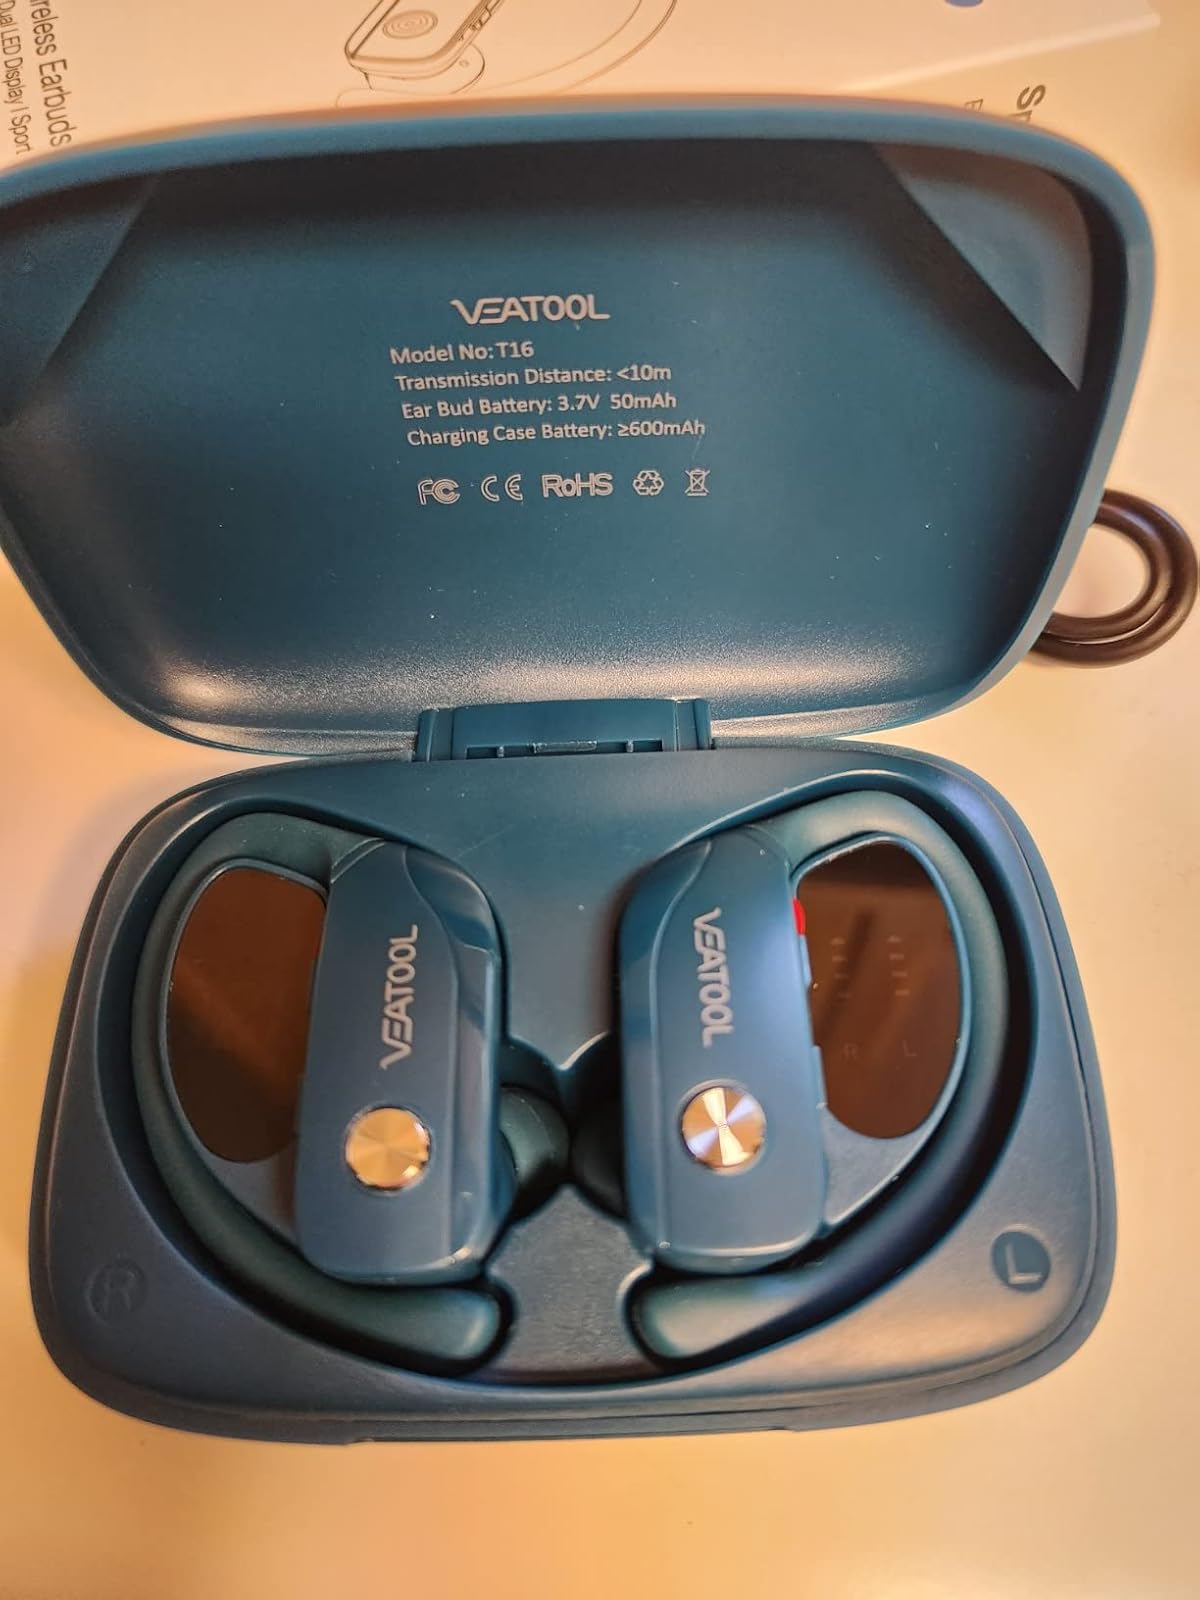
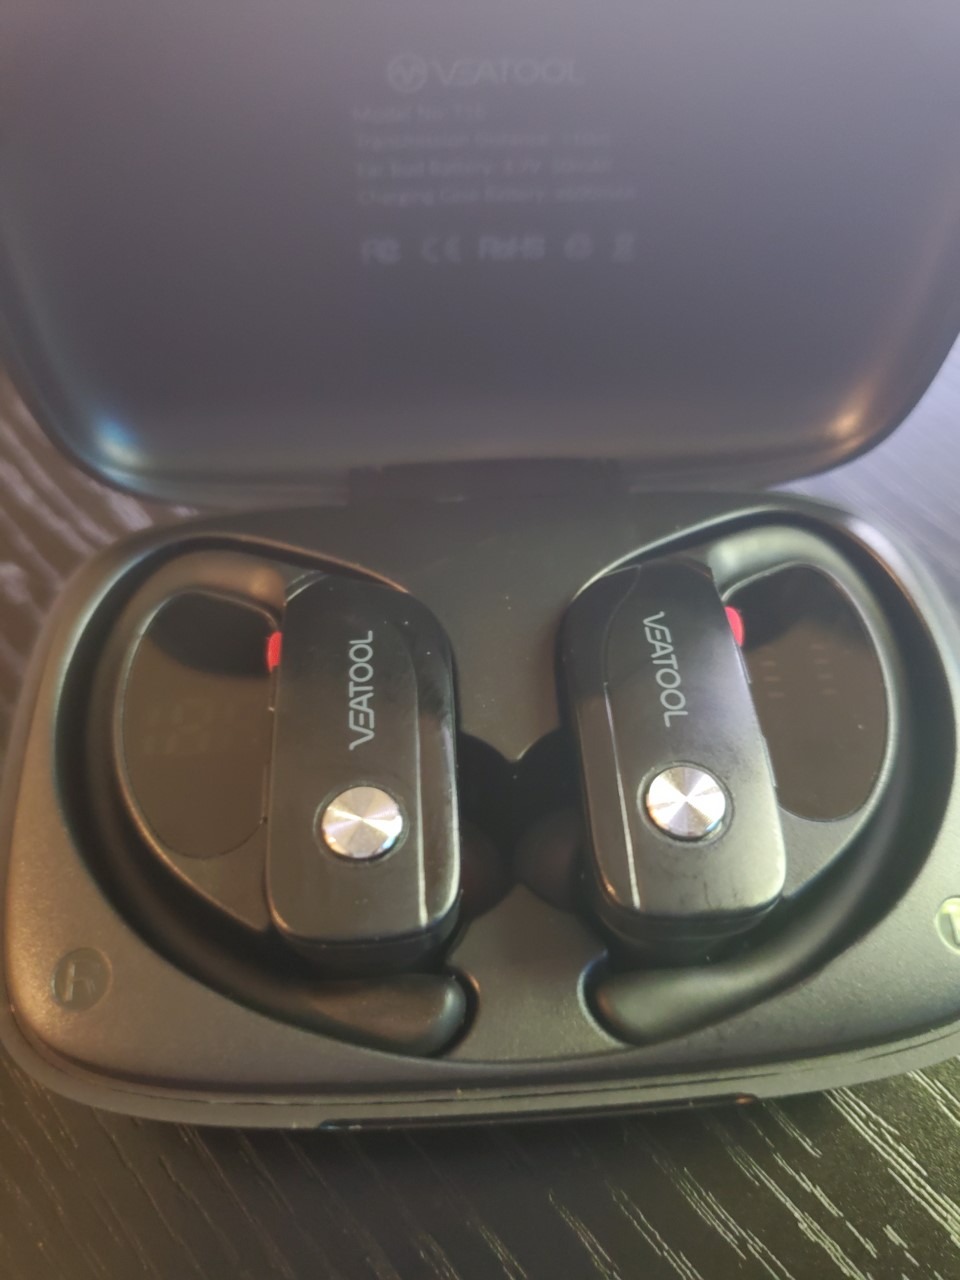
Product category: earbuds
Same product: no